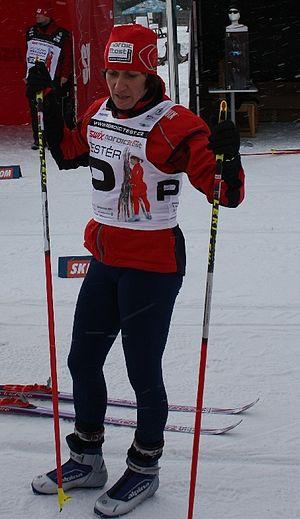
Květoslava Jeriová-Pecková, née le 10 octobre 1956 à Studenec, est une ancienne fondeuse tchécoslovaque.